Armoured fighting vehicles of the Irish Army

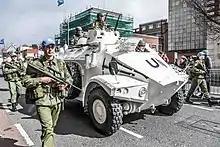
Historic Irish Panhard M3 (in UN colours) during a 2016 parade

The Leyland armoured car was based on a 6x4 Leyland Terrier lorry chassis. The first chassis was purchased from Ashenhurst of Dublin in 1934 and an armoured hull from an obsolete Peerless armoured car was modified and fitted. The new vehicle was tested and it was recommended that the twin Peerless turrets be replaced with a single turret. In 1935 3 more Leyland Terrier chassis were bought and the Landsverk L60 tank turret was selected in 1936 to replace the twin Peerless turrets, however it was not until 1940 that all four Leyland armoured cars were finished. The armament of the Leylands was a Madsen 20 mm cannon and a Madsen .303 machine gun. The Leylands entered service with the 1st Armoured Squadron alongside the Landsverk L180 and Irish-built Dodge armoured cars. In the 1958 the Leylands front hull was modified and were re-engined with Ford V-8s and .30 Browning machine guns replaced the Madsens plus another Browning was fitted in the hull next to the driver.